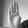
ASL letter: B